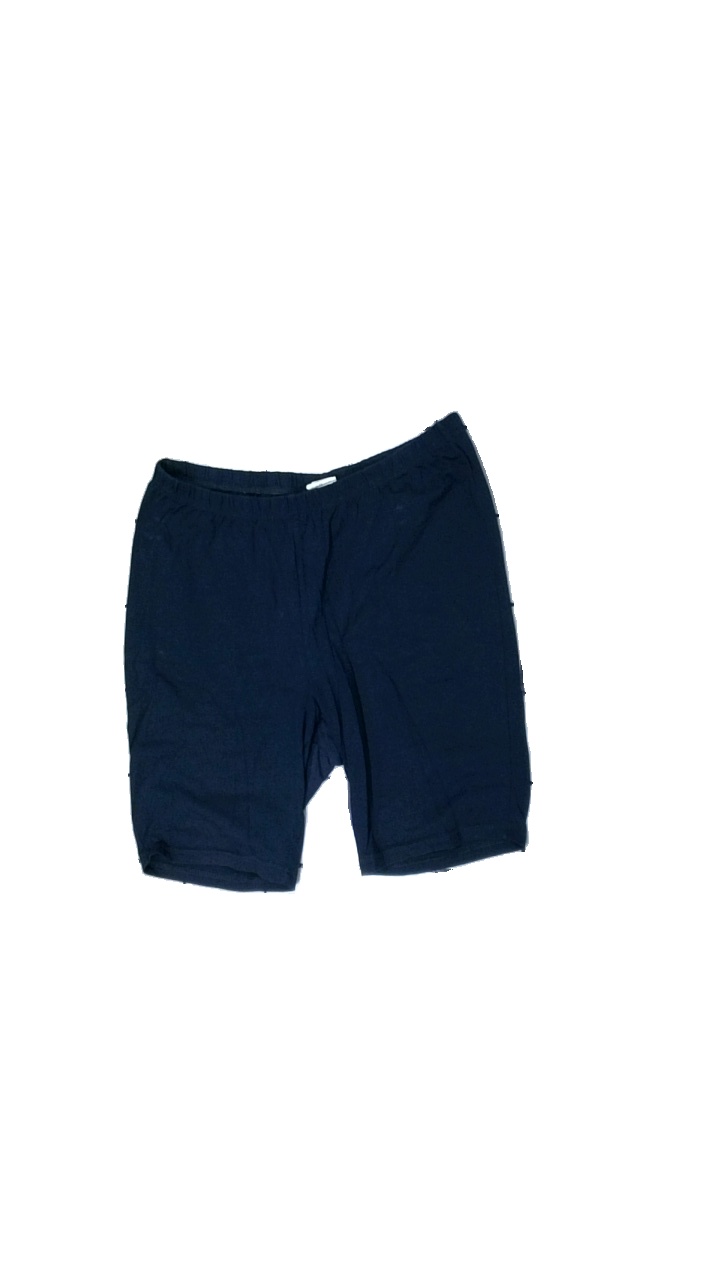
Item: Shorts (Ladies)
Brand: Missing
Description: blå korta tights, nopprig mellan benen och hårig
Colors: Blue
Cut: Tight
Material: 100% cotton
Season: All
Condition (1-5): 3
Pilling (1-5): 3
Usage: Export
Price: <50